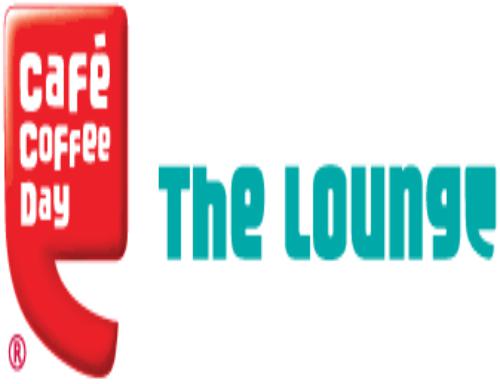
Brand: Cafe Coffee Day
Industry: Food